HC-2 (1948–1977)

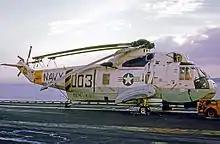
A Sikorsky SH-3G of HC-2 aboard in 1974.

During the squadron's establishment, they would conduct a total of 2,318 rescues and achieve a list of naval helicopter firsts: